Anarkali

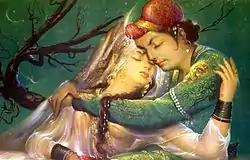
Depiction of Prince Salim and Anarkali, 1940

Anarkali is a legendary lady said to be loved by the 16th-century Mughal Prince Salim, who later became Emperor Jahangir. According to some accounts, Anarkali was the nickname of the courtesan (tawaif) Sharf-un-Nisa, though scholars hold varying opinions.